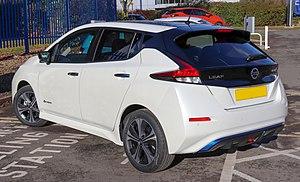
La Nissan Leaf est une voiture électrique cinq-places, annoncée par Nissan en 2009. Elle est commercialisée au Japon et aux États-Unis depuis décembre 2010 et est disponible dans l'ensemble de l'Europe et le Canada depuis fin 2011. Elle a remporté le trophée européen de la voiture de l'année en 2011.